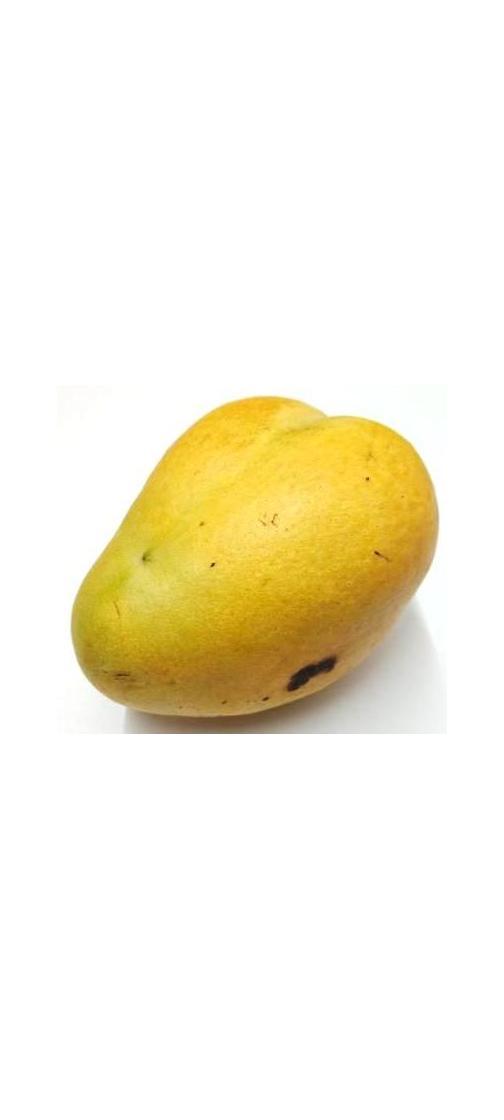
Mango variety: Bari-11